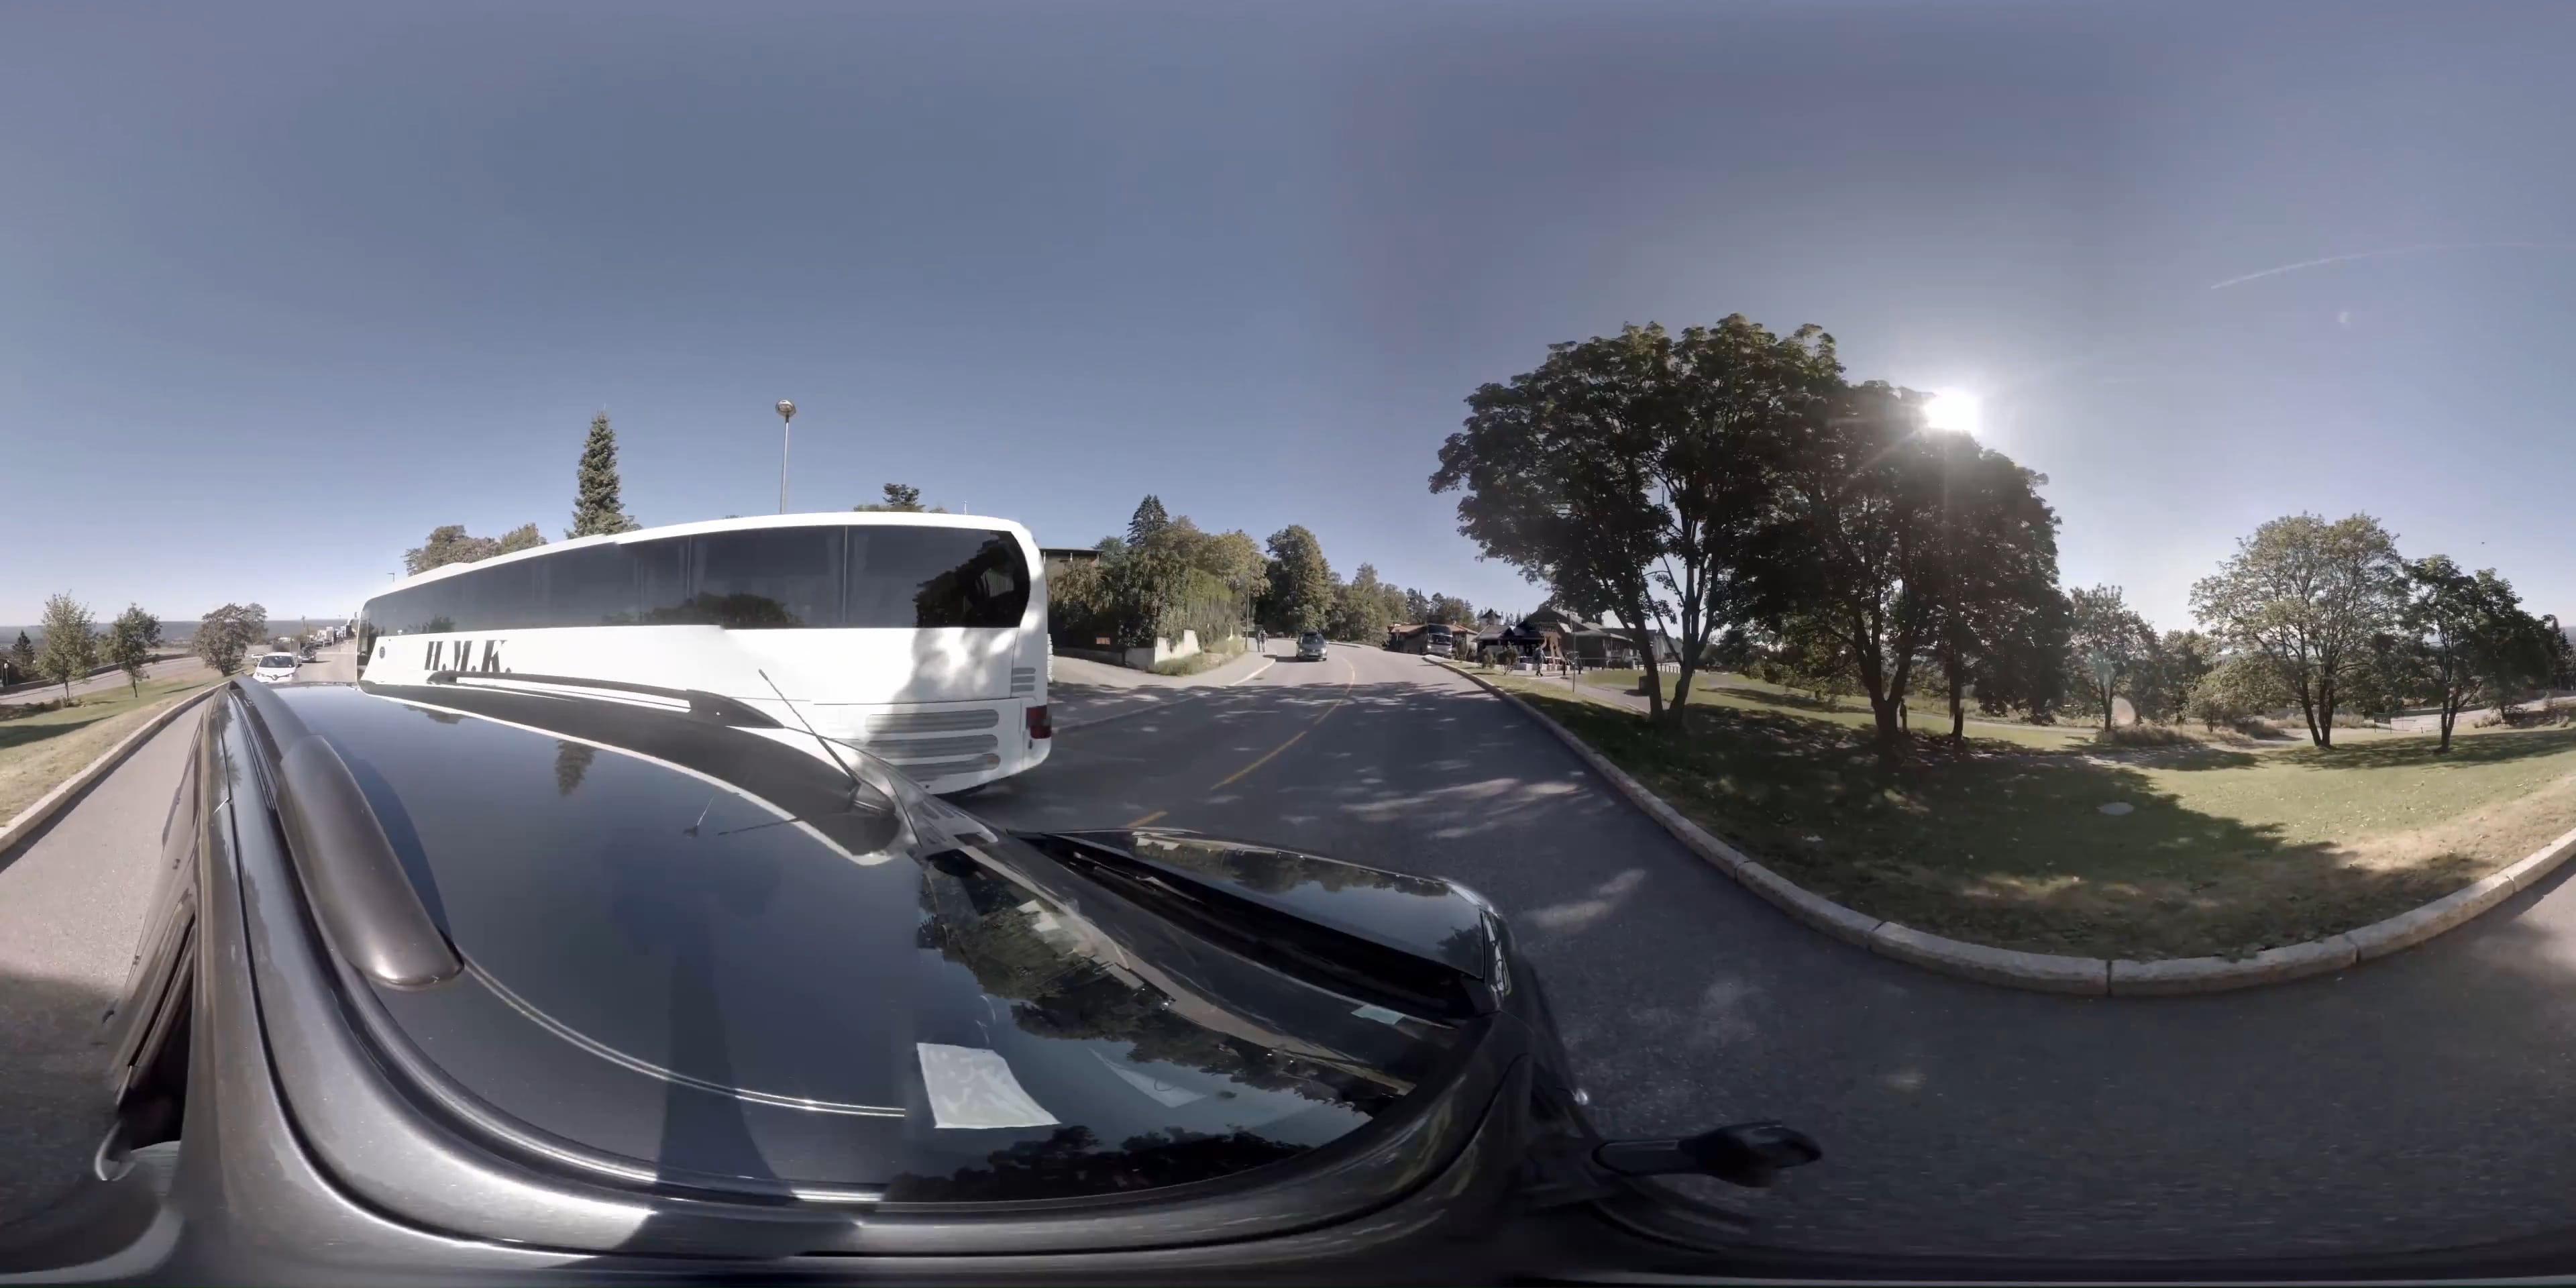
Referred object: a big bus

Referred object: the white tour bus opposite the black car